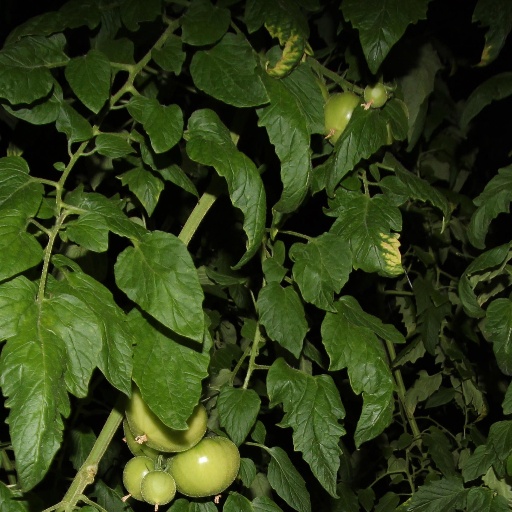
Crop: tomato